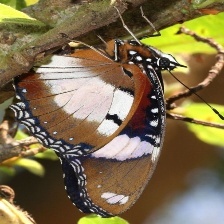
Species: DANAID EGGFLY
Butterfly family (ImageNet category): monarch